Keiser School

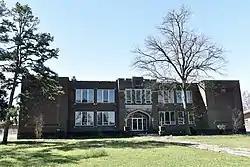

The Keiser School is a historic school building located at the intersection of Main and School Streets in Keiser, Arkansas. The building is a two-story brick and concrete structure with a rough T-shape. The horizontal arm of the T-shaped building contains classrooms and offices, while the rear extension houses the auditorium and gymnasium. The building exemplifies restrained Collegiate Gothic architecture, featuring a raised castellated parapet and a pointed archway above the main entrance. Constructed in 1929, it serves as a notable local example of this architectural style.